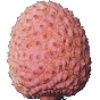
Label: lychee